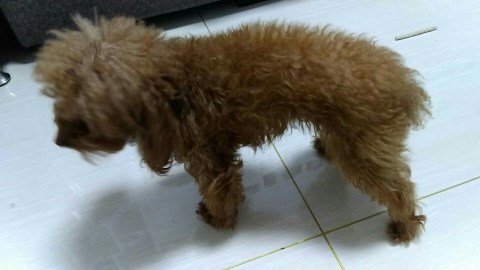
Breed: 7449-n000128-teddy